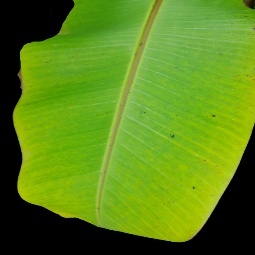
Label: Sulphur